Toshiba EMU (Roca Line)

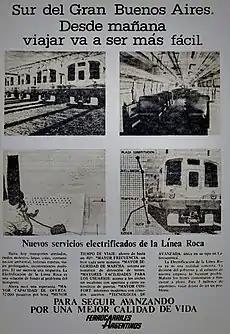

In 1973, the Argentine government ordered a study on the electrification of urban lines in the Roca Line to a group of argentine and japanese companies. In February 1979, after beating British Railways, a contract was awarded to Marubeni, Toshiba and Hitachi to start the works.